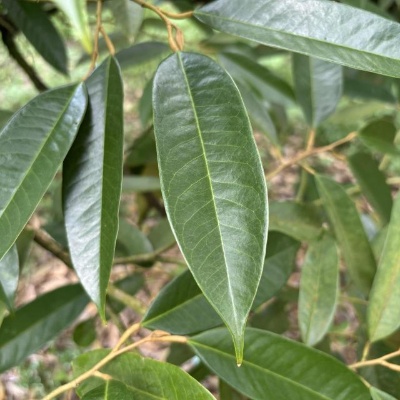
Label: Leaf_Healthy